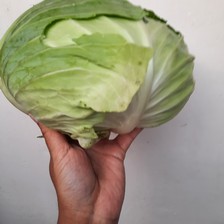
Label: others